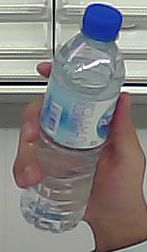
Product: nestle_water